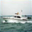
Label: ship